Constitution of Carthage

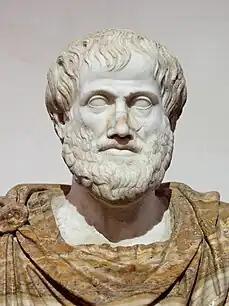
Bust of the philosopher Aristotle, an essential source of knowledge and insight into the institutions of Punic Carthage, Roman copy after an original by Lysippus, Museo Altemps, Rome.

The constitution of Carthage is the political regime of the city in Punic times.